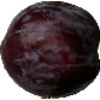
Label: Plum 1